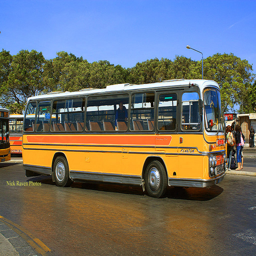
A retro yellow tour bus parked in front.
A group of yellow and orange busses on the street.
a transportation bus parked in a parking lot
A long yellow and orange bus is parked with people along side.
A yellow school bus parked by a curb.